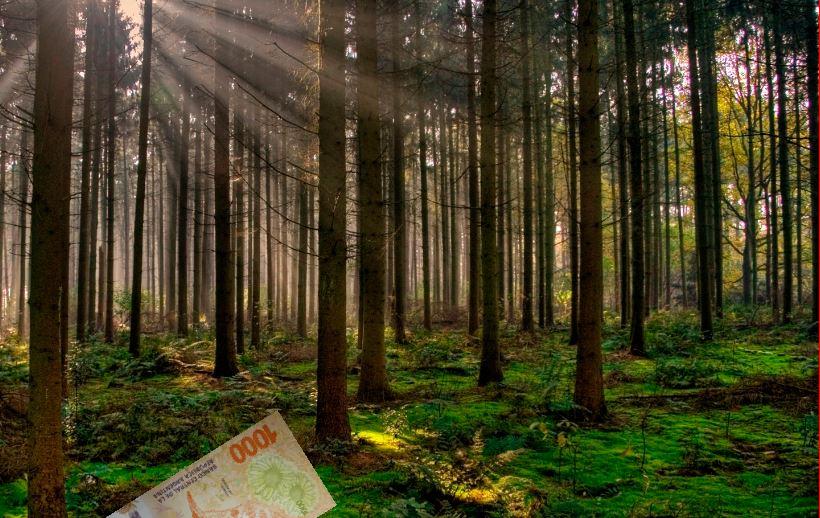
Denominación: 1000